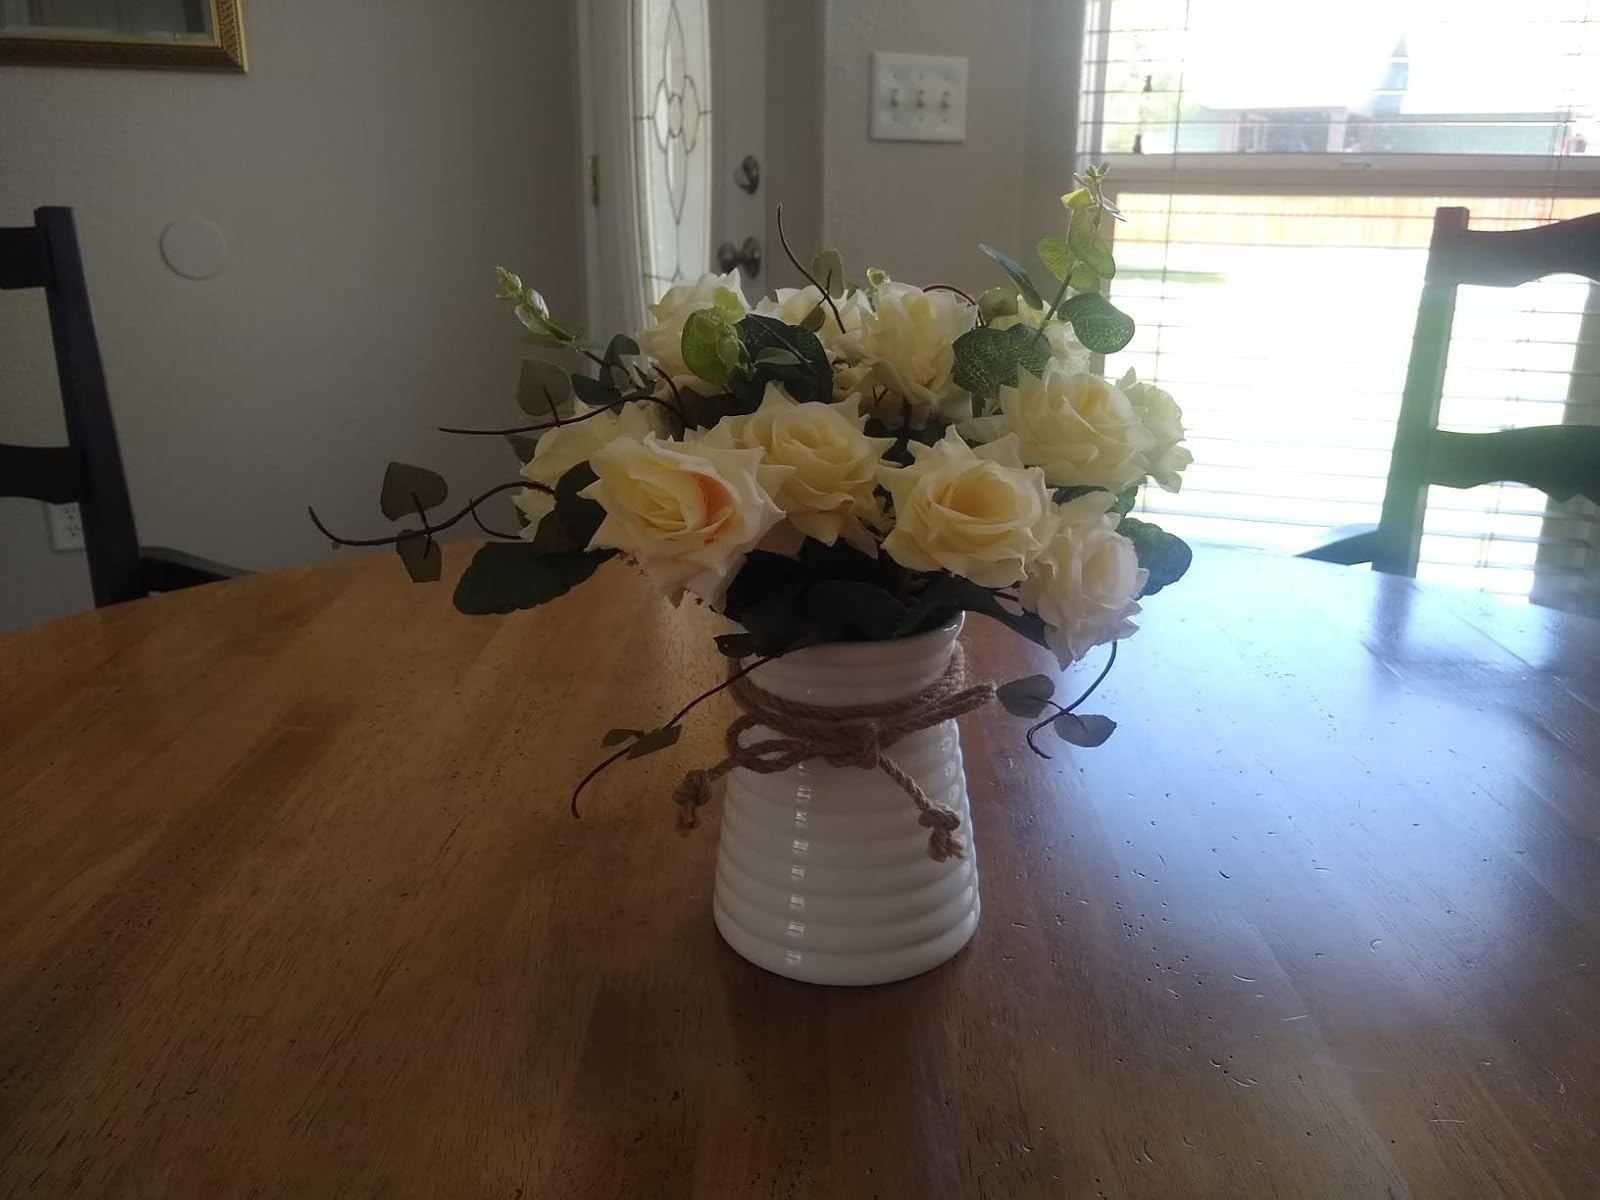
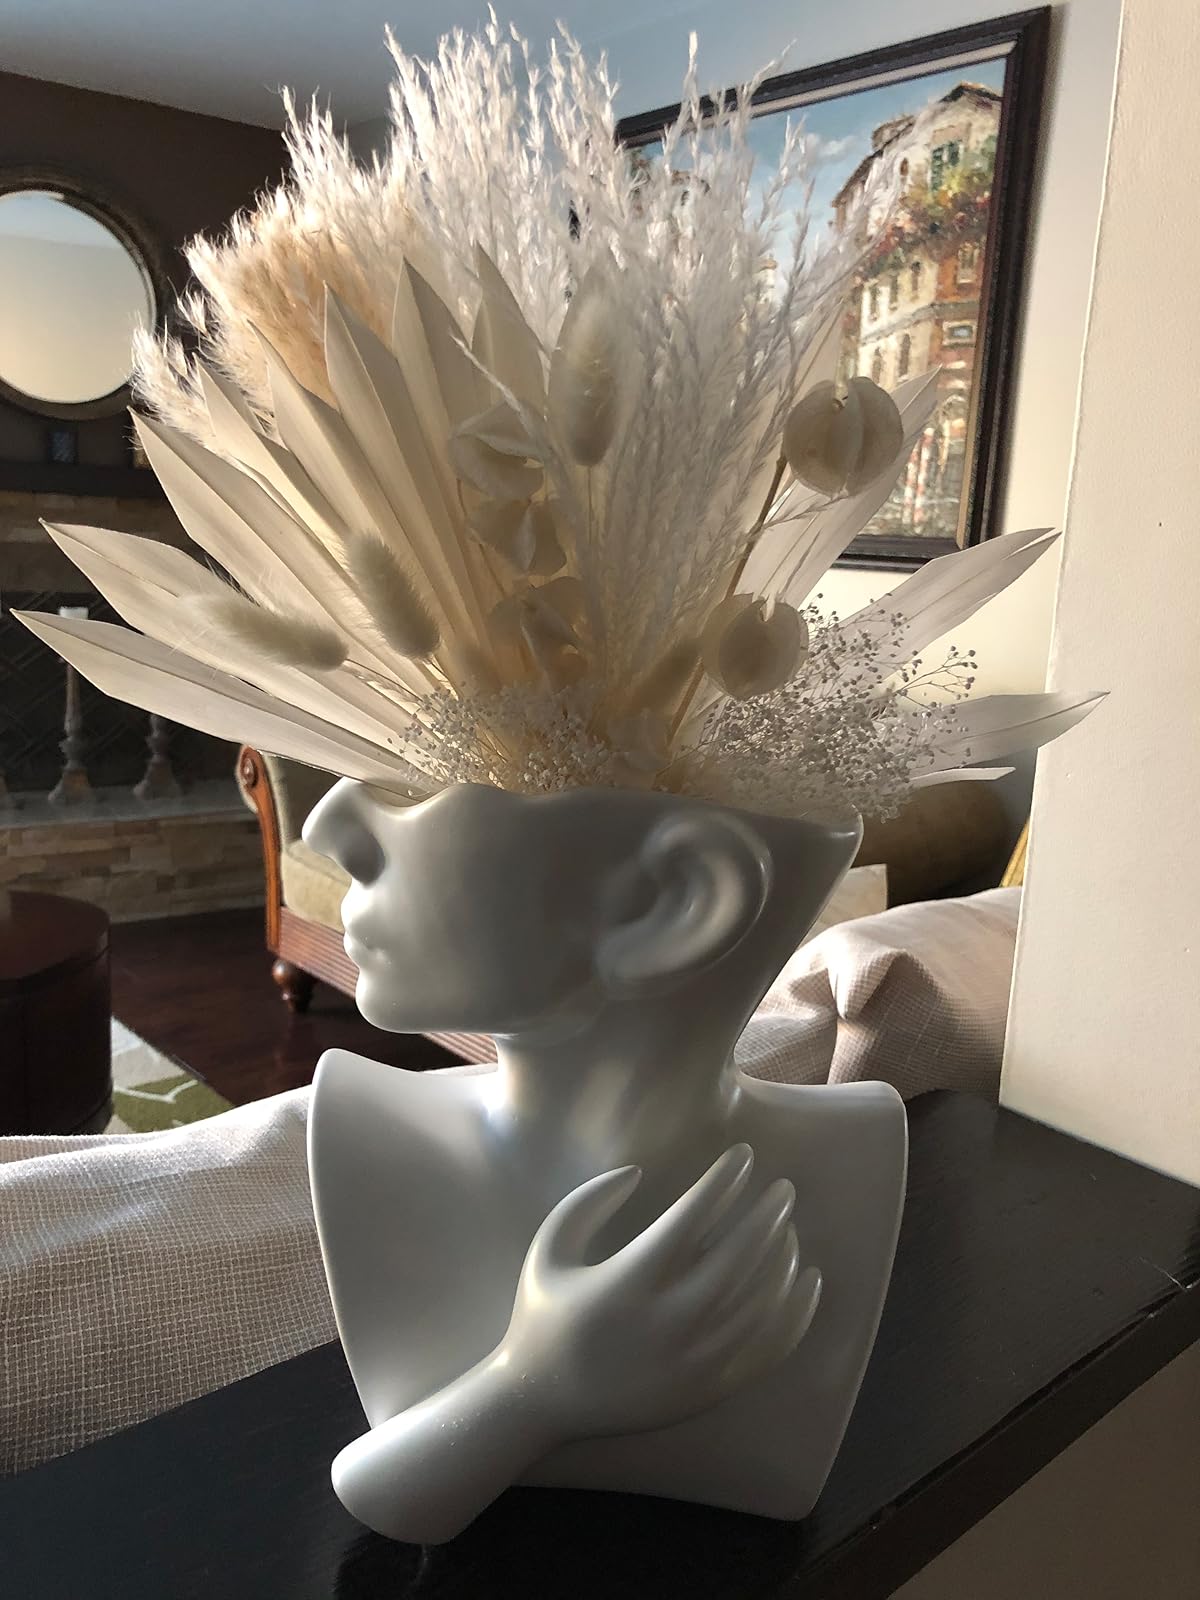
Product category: vase
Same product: no